Tuggerah Lakes

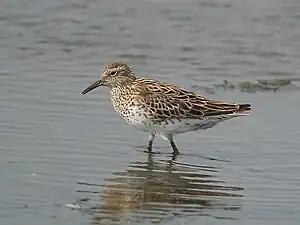
The IBA is an important site for sharp-tailed sandpipers

The northern part of the system has a legacy of industrial usage. Colongra Lake, formerly a wetland, was excavated and dammed for fly ash storage for the former Munmorah Power Station. Hammond Canal connected the power station to Lake Munmorah, supplying cooling water.